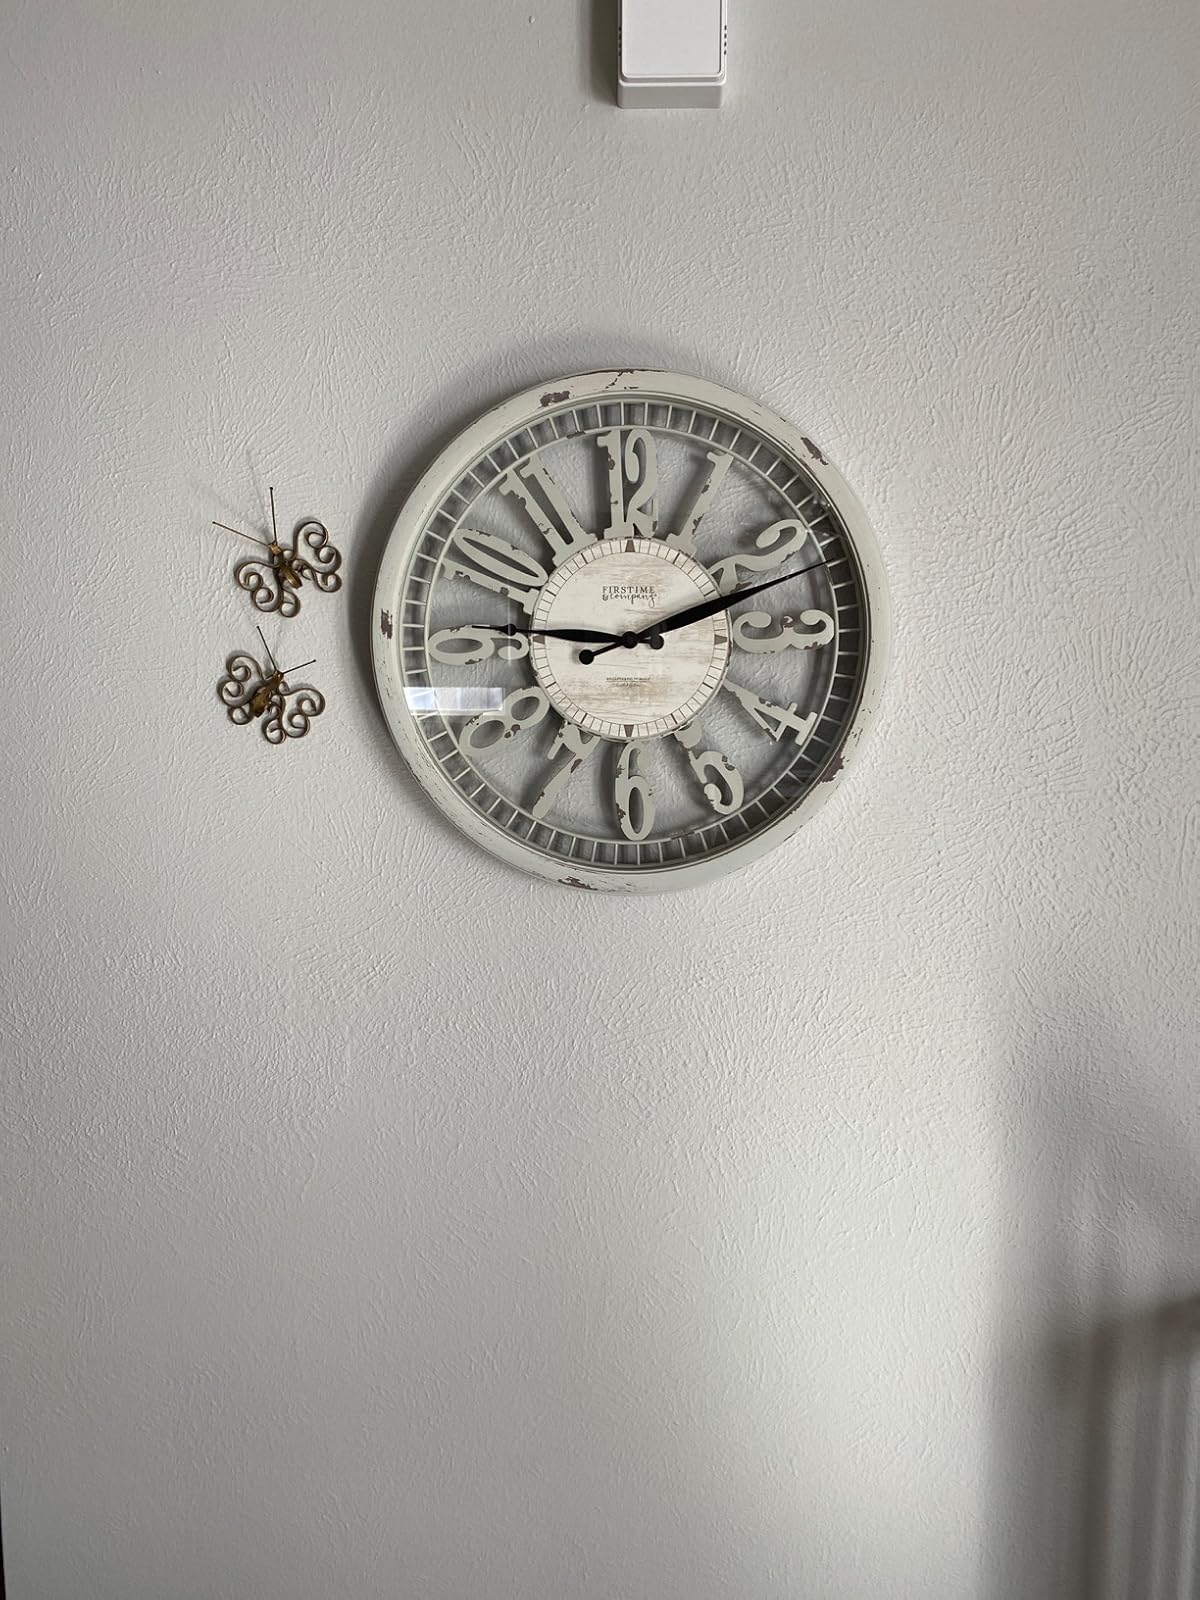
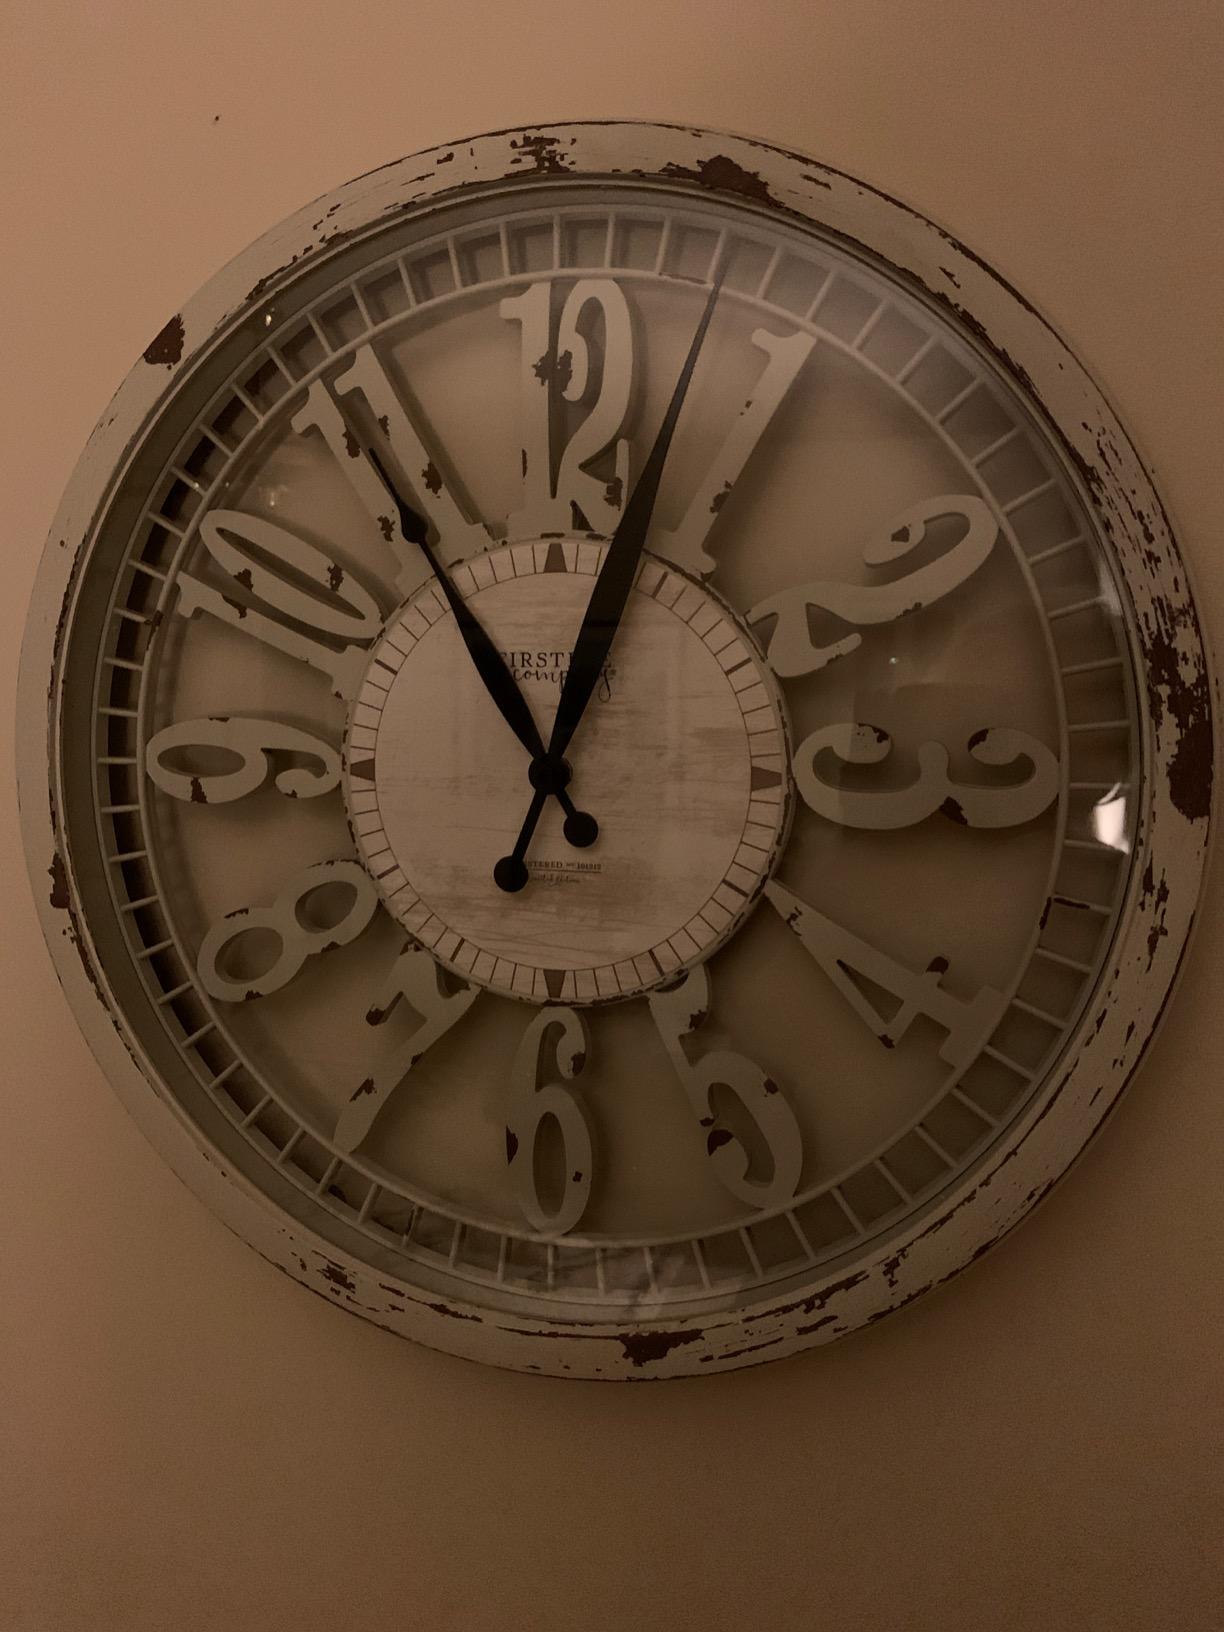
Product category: clock
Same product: yes